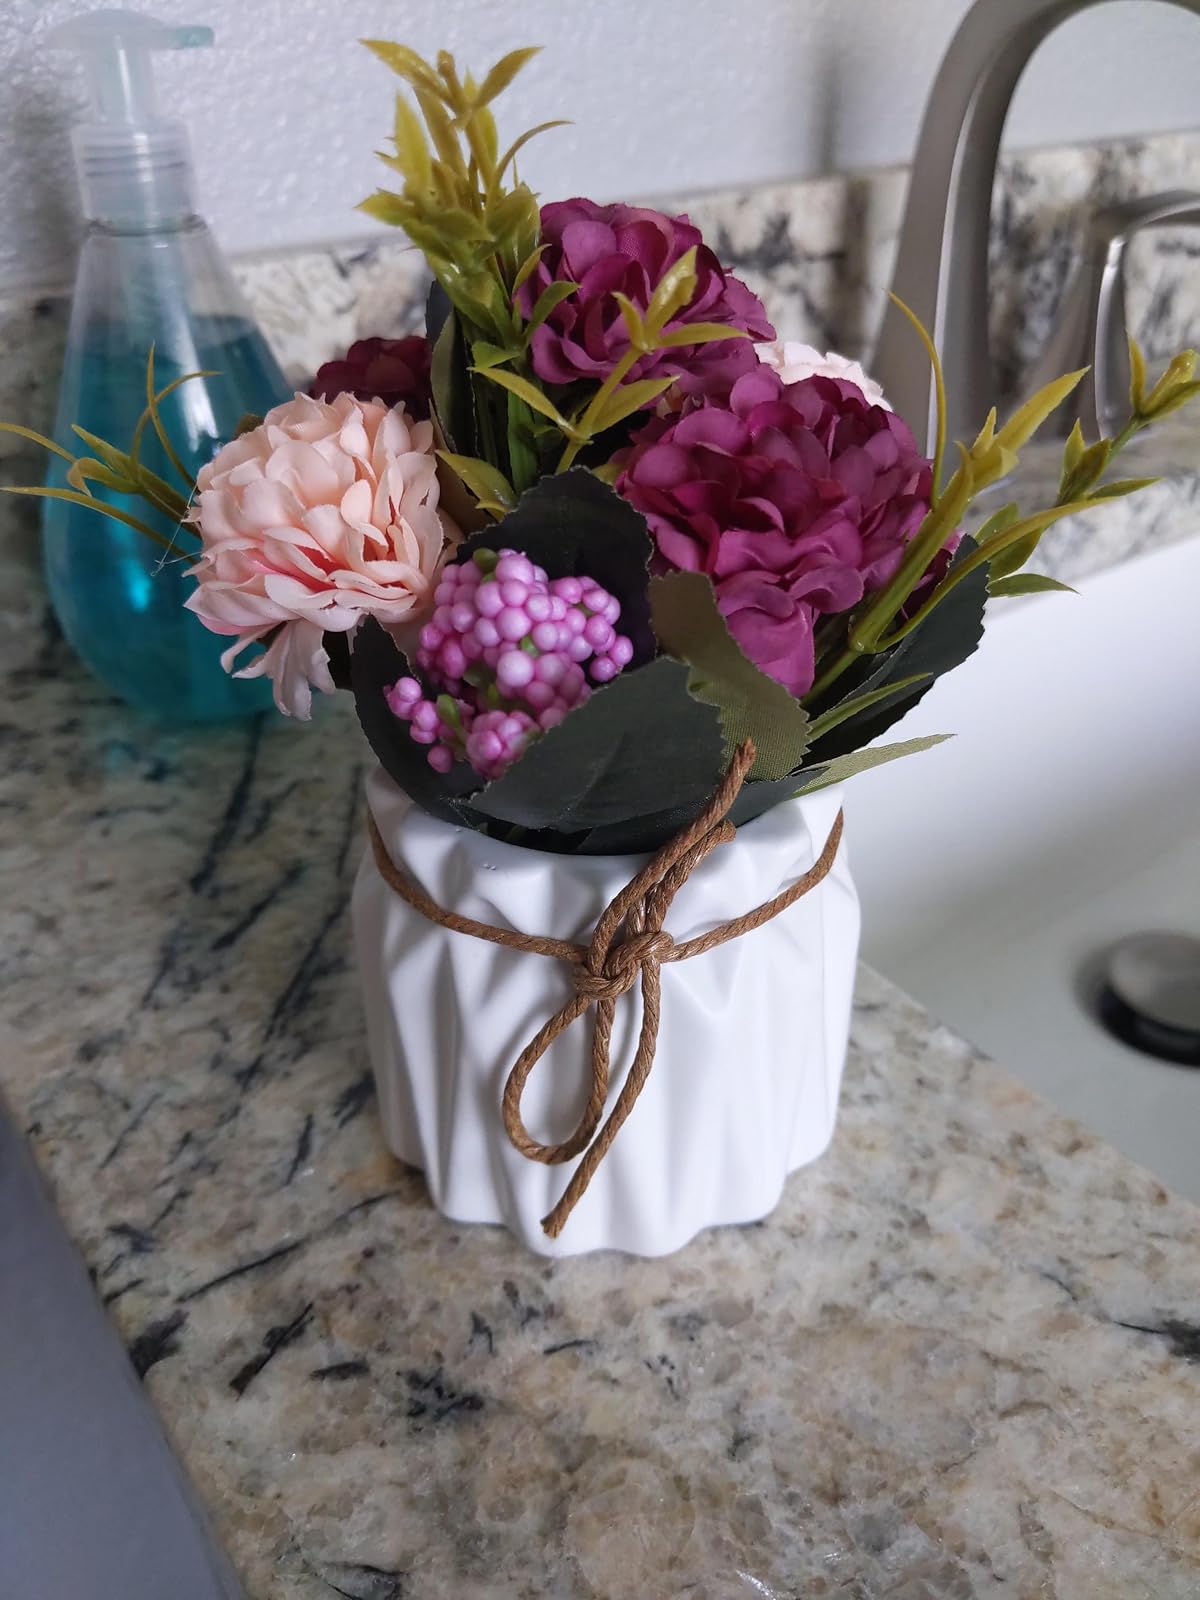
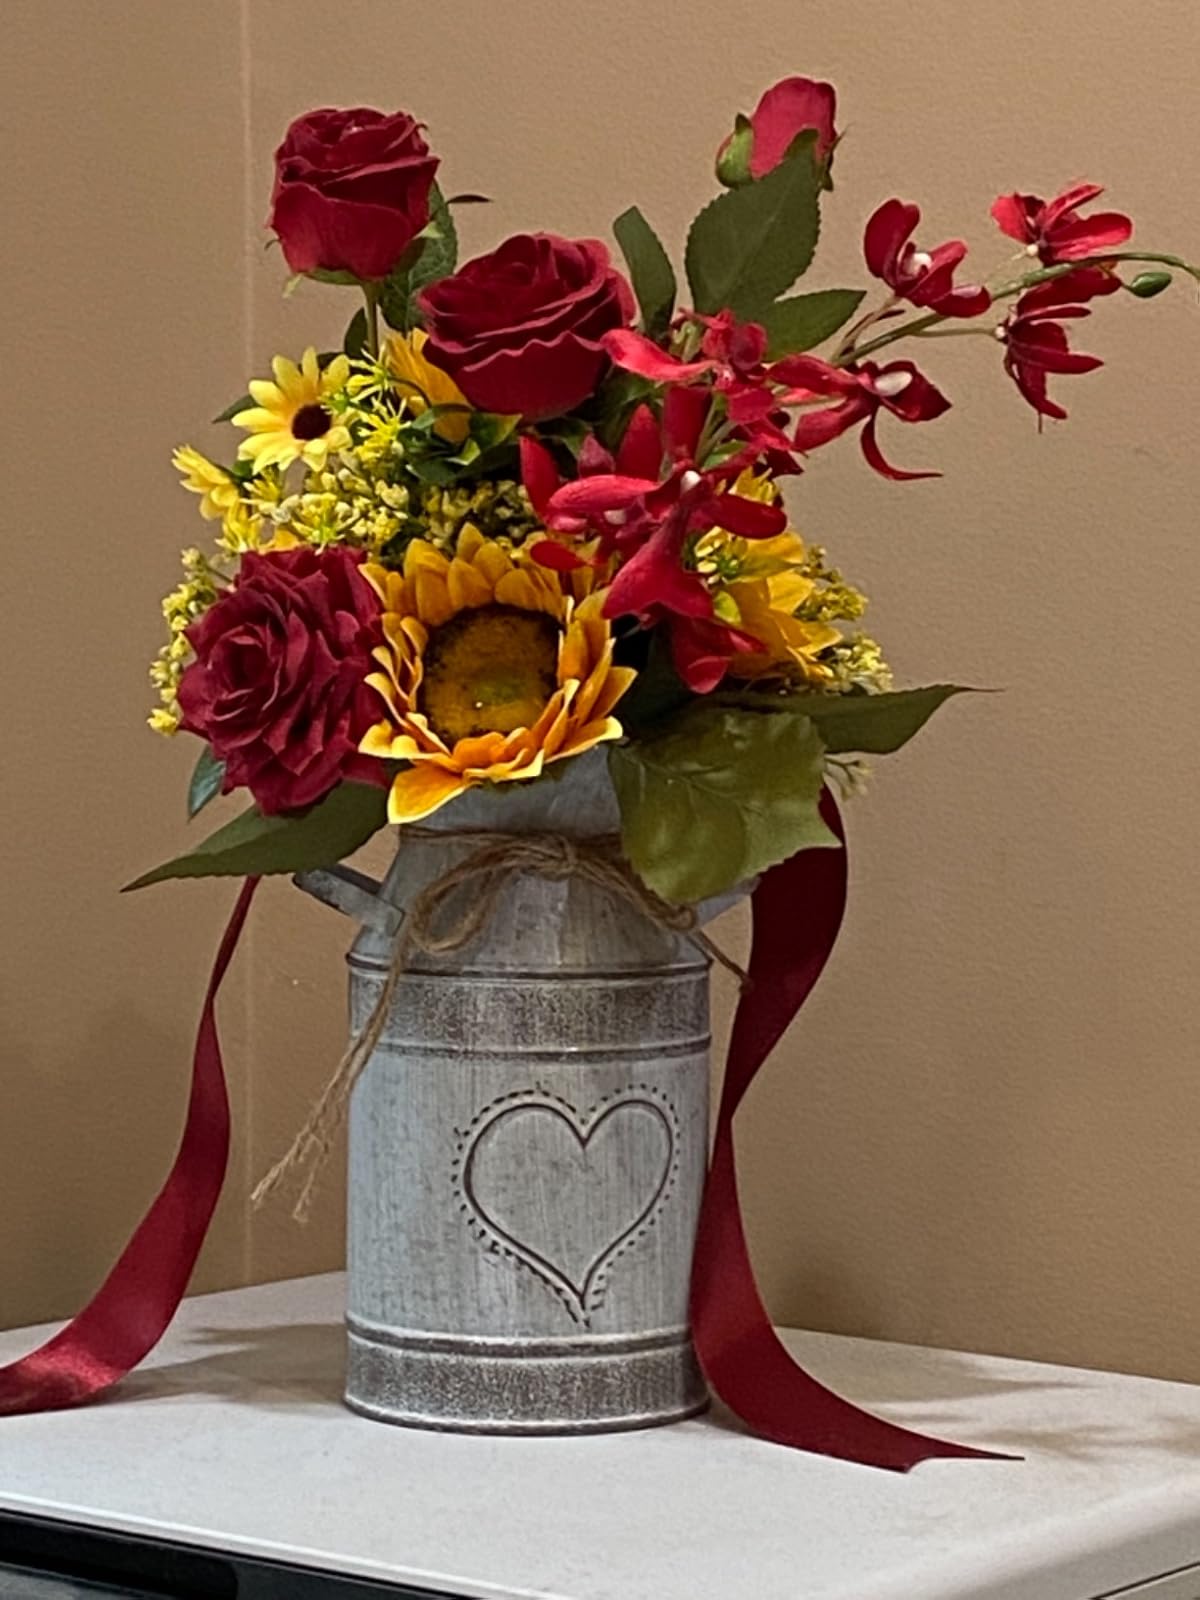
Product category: vase
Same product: no